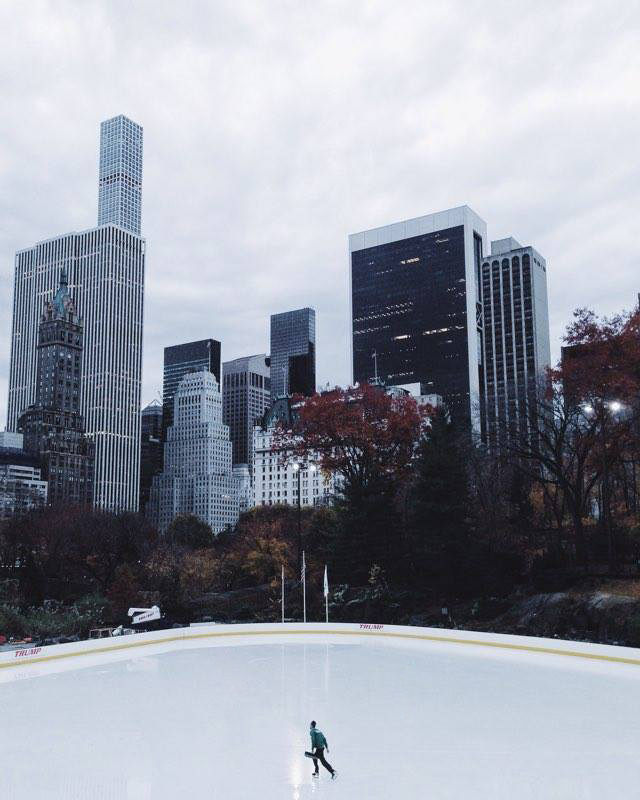
snow, cold, winter, architecture, skyline, city, skyscraper, urban, cityscape, downtown, weather, skiing, season, tower block, buildings, skating, metropolis, urban area, human settlement, ice skating rink